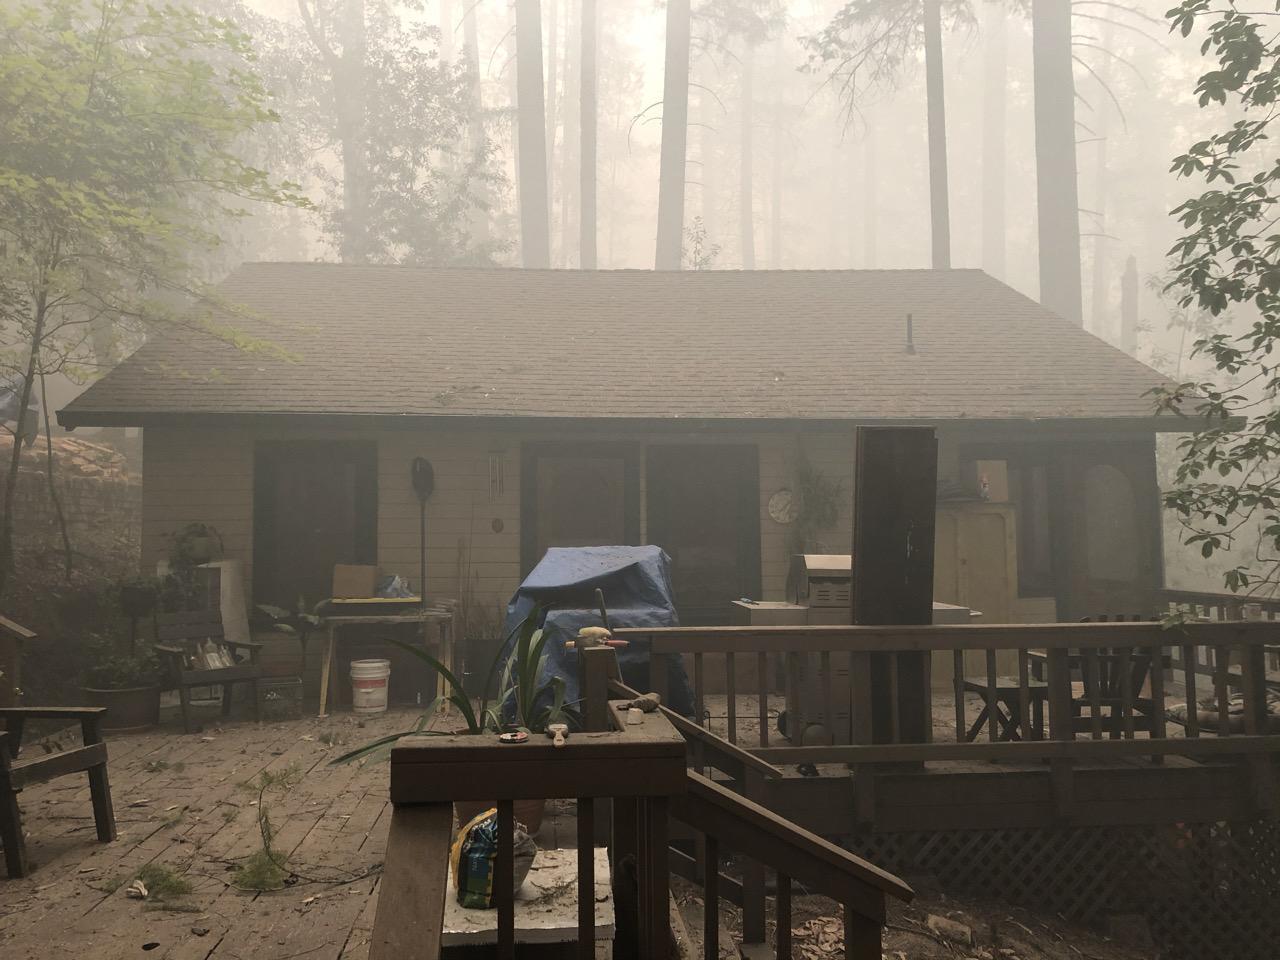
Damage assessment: no_damage